Lindenwood University

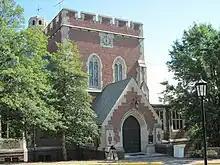
Butler Library

The Margaret Leggat Butler Library was constructed in 1929 and is located in the historic eastern region of campus. The Butler Library remained the university's library for 90 years until 2017. August 2017 marked the official opening of Lindenwood's new library building the Library and Academic Resources Center (LARC). The 100,000 square-foot and $24.5 million library features three-stories, a coffee shop, and a writing center. In addition to over 100,000 books and periodicals the Library and Academic Resource Center features 17 classrooms, study spaces, computer labs, and a media and gaming lab.